Hot Girls Wanted

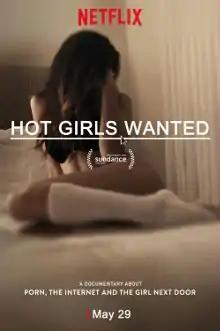
Film poster

Hot Girls Wanted is a 2015 American documentary film directed by Jill Bauer and Ronna Gradus. The film follows the lives of several 18- and 19-year-old pornographic actresses. The film premiered at the 2015 Sundance Film Festival and was released on Netflix on May 29, 2015.